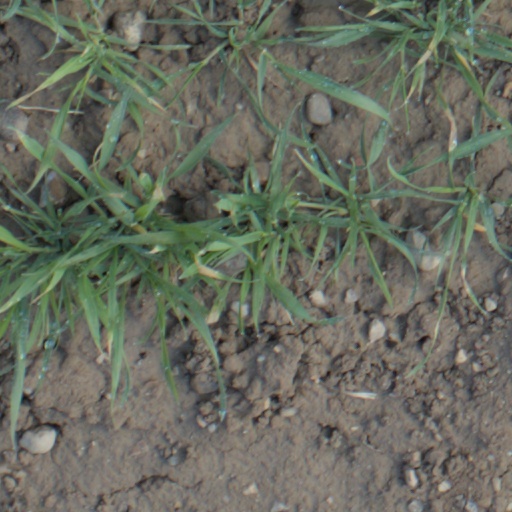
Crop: wheat